National Central Library (England and Wales)

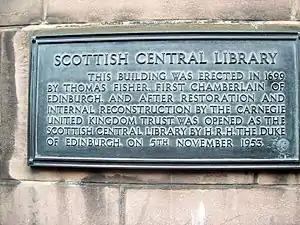
The Scottish Central Library, Edinburgh

The National Central Library was a library at 14 Store Street, London W.C.1, in the 20th century. It was a tutorial system and a scholarly library for working people who were not connected to an academic institution. The founder of the library was Albert Mansbridge.